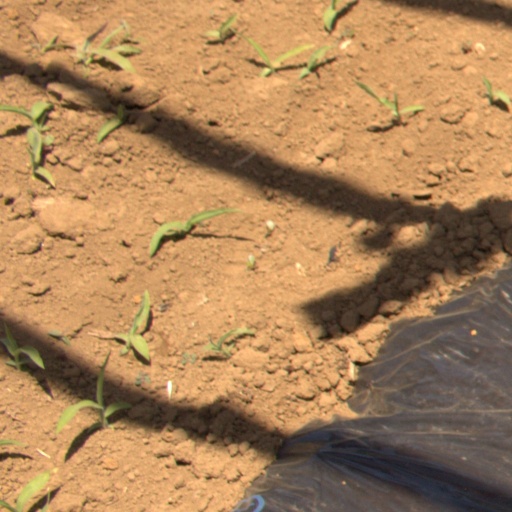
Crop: Jerusalem artichoke